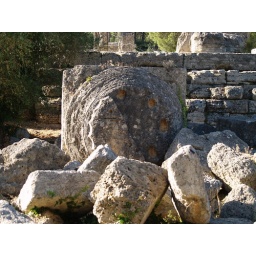
Doric column base of the Temple of Zeus destroyed in the 5th cent CE